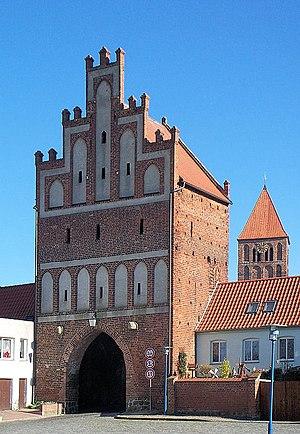
Tribsees est une petite ville d'Allemagne qui se trouve au nord de l'arrondissement de Poméranie-Occidentale-Rügen, en Poméranie-Occidentale et fait partie de l'État du Mecklembourg-Poméranie occidentale.